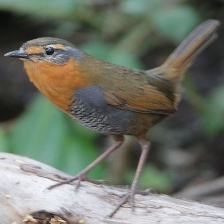
Species: CHUCAO TAPACULO
Scientific name: SCELORCHILUS RUBECULA